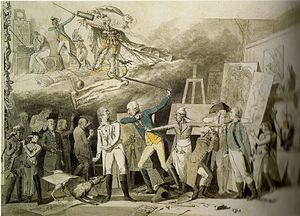
Joseph Anton Koch
Karikatur auf die Kunstpraxis an der Hohen Karlsschule, udsnit.
Joseph Anton Koch var en østrigsk maler og raderer.